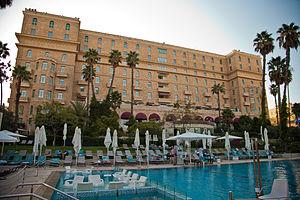
L'hôtel King David de Jérusalem est construit en grès rose des carrières de Hébron et est considéré comme un des meilleurs hôtels d'Israël. Ouvert en 1931, il a été gravement endommagé en 1946 par un attentat meurtrier de l'Irgoun. Reconstruit et rénové, il fait partie des hôtels de luxe d'Israël.